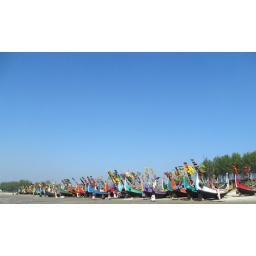
Colorful world under a clear blue sky